Venom (character)

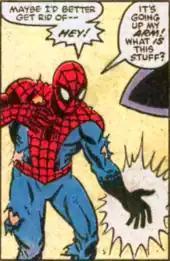
The Venom symbiote bonds to Spider-Man in "Secret Wars" #8. Art by Mike Zeck.

The story of how Spider-Man gets his new black costume is recounted in "Marvel Super Heroes Secret Wars" #8 (December 1984), in which writer Jim Shooter and artist Mike Zeck depicted the heroes and villains of the Marvel Universe transported to another planet called Battleworld by a being called the Beyonder. After Spider-Man's costume is ruined from battles with the villains, he is directed by Thor and the Hulk to a room at the heroes' base where they inform him a machine can read his thoughts and instantly fabricate any type of clothing. Choosing a machine he believes to be the correct one, Spider-Man causes a black sphere to appear before him, which spreads over his body, dissolving the tattered old costume and covering his body to form a new black and white costume. To Spider-Man's surprise, the costume can mimic street clothes and provides a seemingly inexhaustible and stronger supply of webbing.